Software company

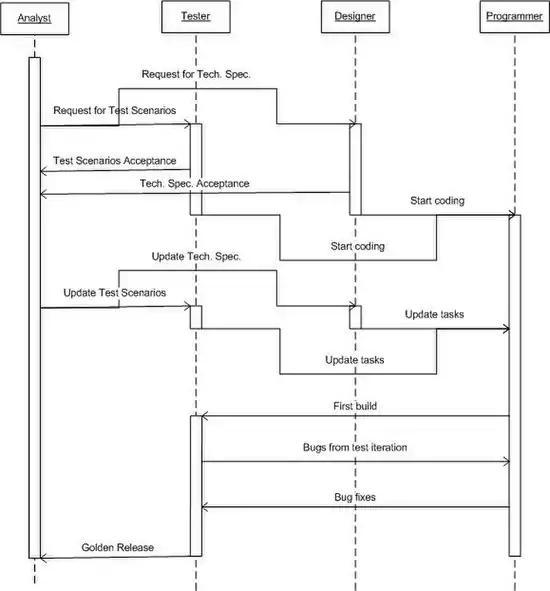
The general interaction between the four main groups

At each stage a different group plays a key role, however each type of role must be involved throughout the whole development process: